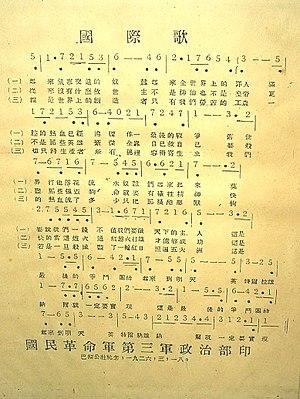
La version chinoise de L'Internationale de l'Armée révolutionnaire nationale